Harold Harding

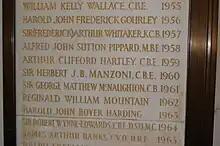
Harding's name on the list of Institution of Civil Engineers presidents, at their One Great George Street headquarters

Harding served as President of the Institution of Civil Engineers from November 1963 to November 1964. He was also the founding chairman of the British Tunnelling Society from 1971 to 1973 and was a founder fellow of the Fellowship of Engineering in 1976. Harding was elected a fellow of the City and Guilds of London Institute in 1952 and of Imperial College in 1968. He also received a knighthood on 13 February 1968 and was awarded an honorary Doctor of Sciences degree from City University London in 1970. Harding served as a governor of three separate academic institutions, Westminster Technical College from 1948 to 1953; Northampton Engineering College from 1950 to 1953, and Imperial College from 1955 to 1975.